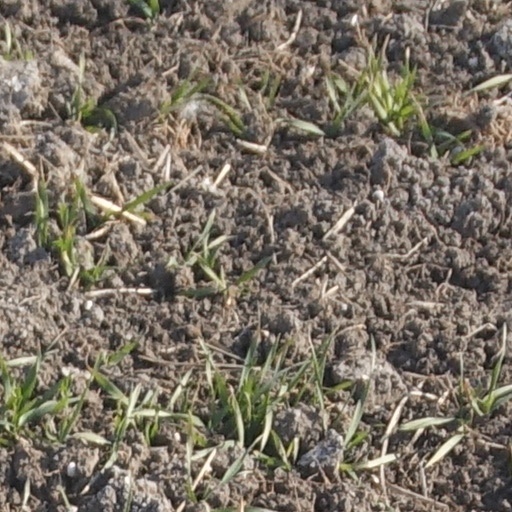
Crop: wheat